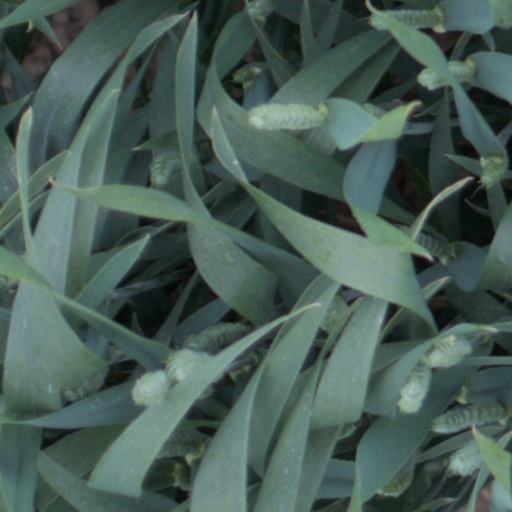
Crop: wheat